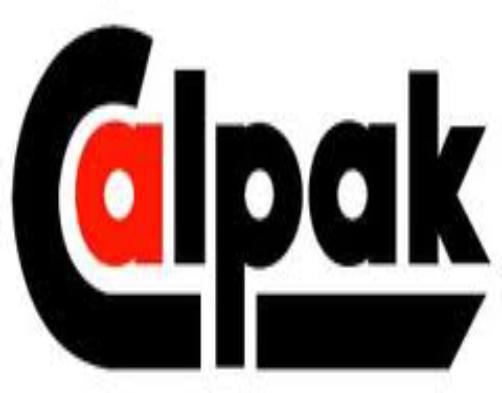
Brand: calpak
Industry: Others